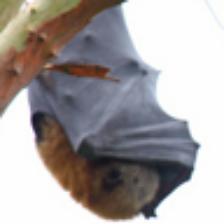
Label: NonHuman